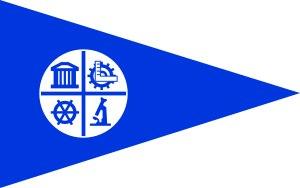
Le drapeau de Minneapolis est le drapeau officiel de la ville américaine de Minneapolis.